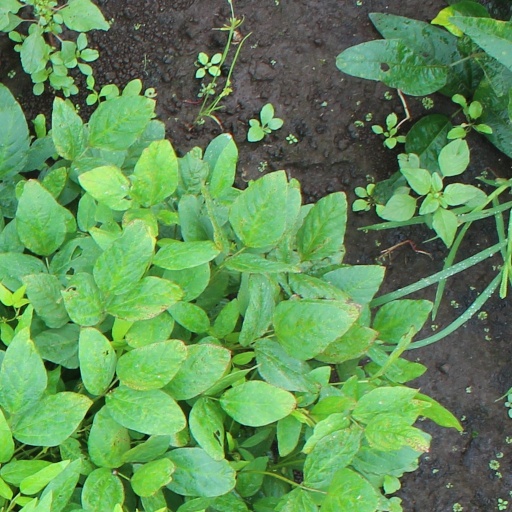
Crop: soybean